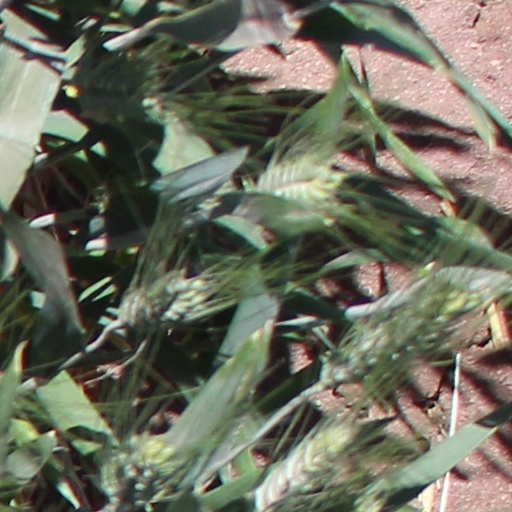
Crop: wheat